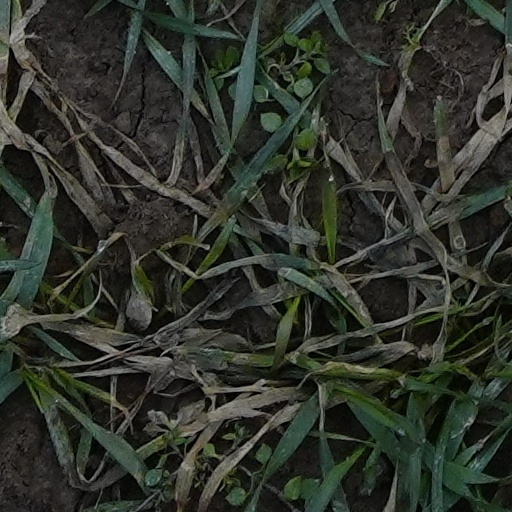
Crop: wheat